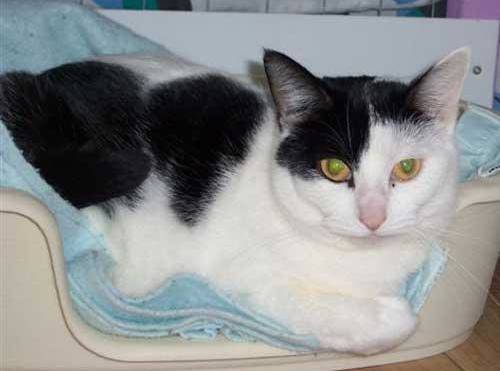
Label: cat